2013 Chicago Bears season

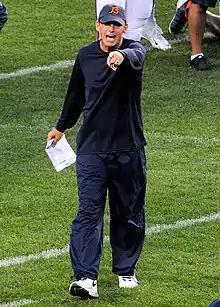
Marc Trestman was hired as the team's 13th head coach on January 15

On December 31, 2012, nine-year head coach Lovie Smith was fired. After Smith's firing, the Bears requested interviews with thirteen coaches, twelve from the NFL plus Montreal Alouettes, of the Canadian Football League, head coach Marc Trestman. The hunt later narrowed down to Trestman, Seattle Seahawks offensive coordinator Darrell Bevell, and Indianapolis Colts offensive coordinator Bruce Arians. Ultimately, Trestman was hired on January 15, 2013.